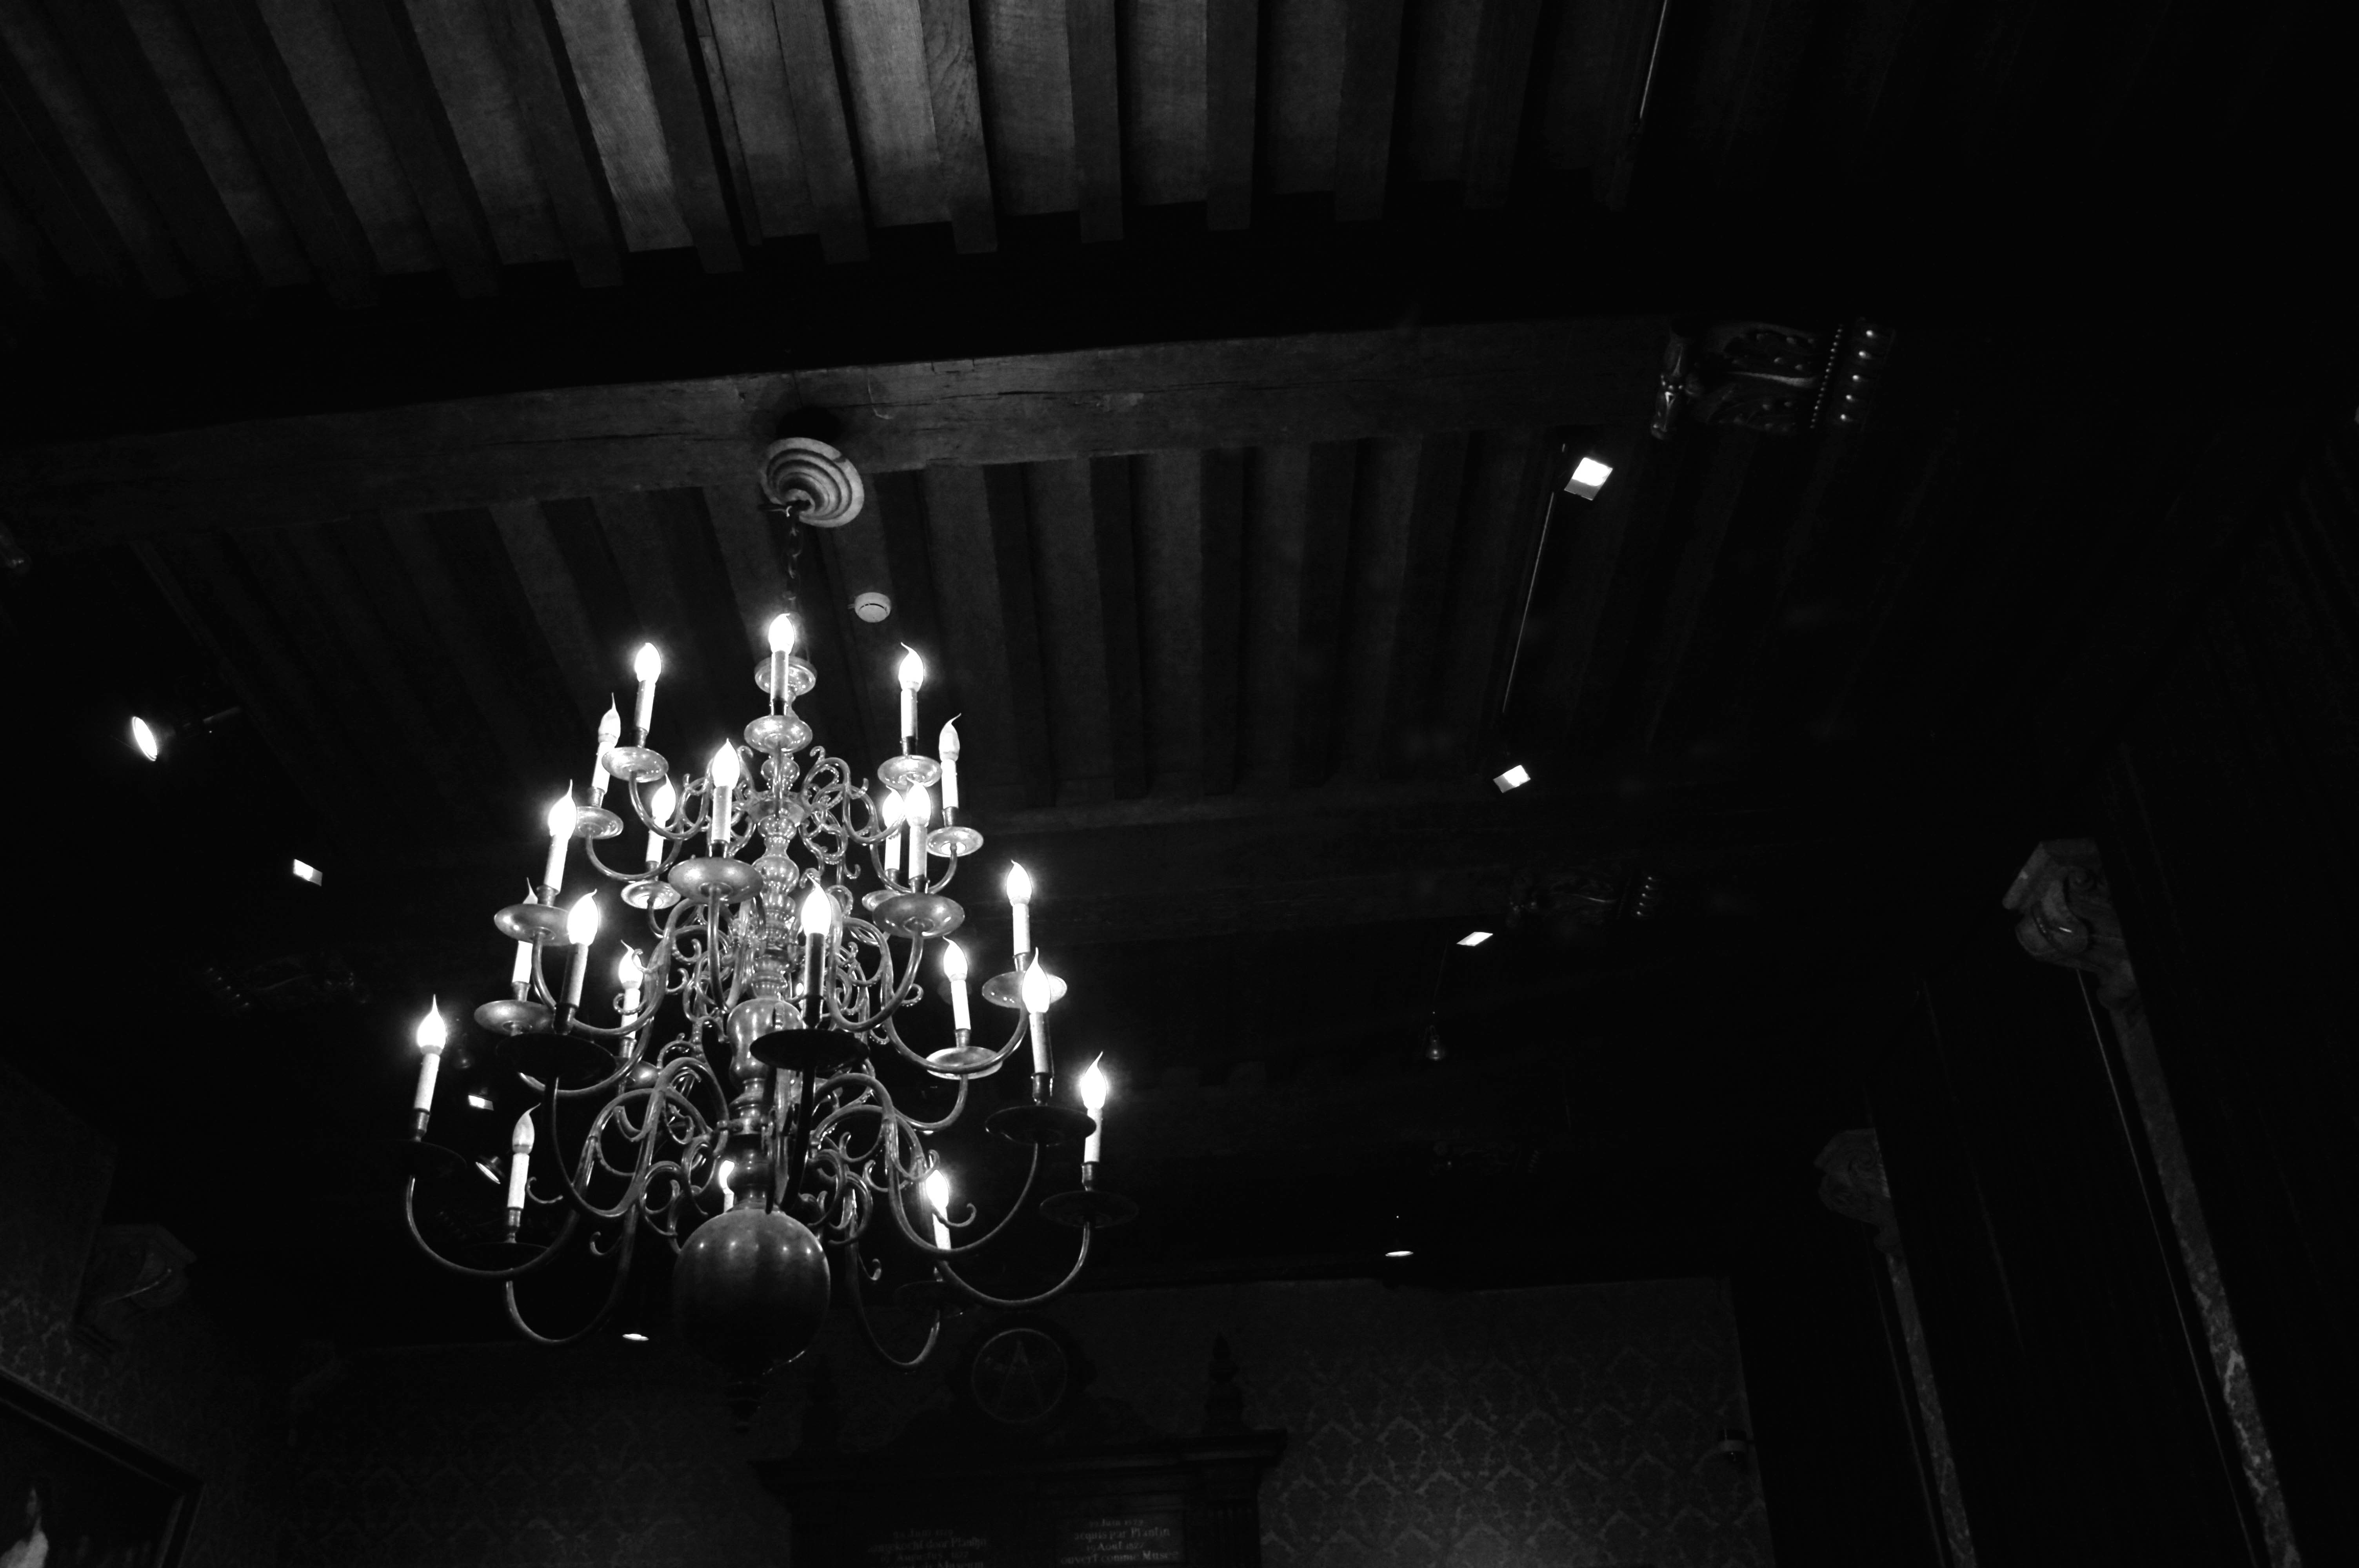
light, black and white, white, night, photography, darkness, black, monochrome, lighting, light fixture, monochrome photography, film noir